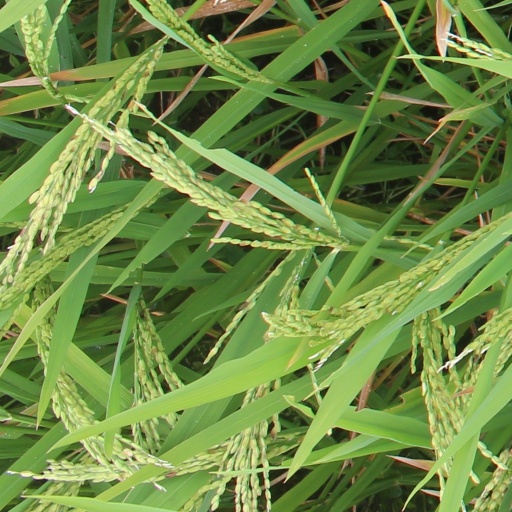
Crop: rice